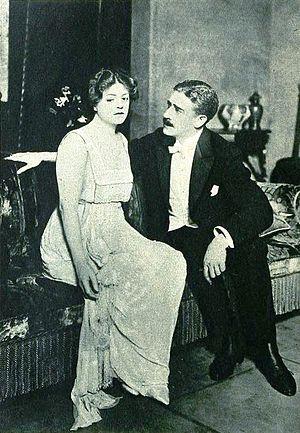
Claude King est un acteur anglais, né le 15 janvier 1875 à Northampton, mort le 18 septembre 1941 à Los Angeles.